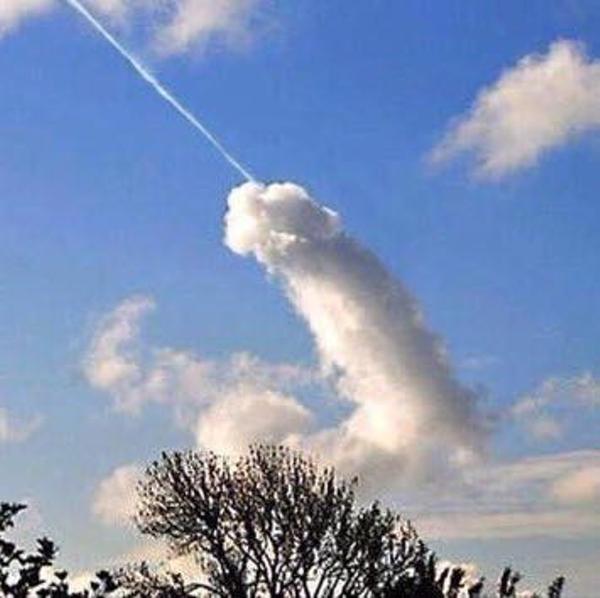
回答: 写生大会